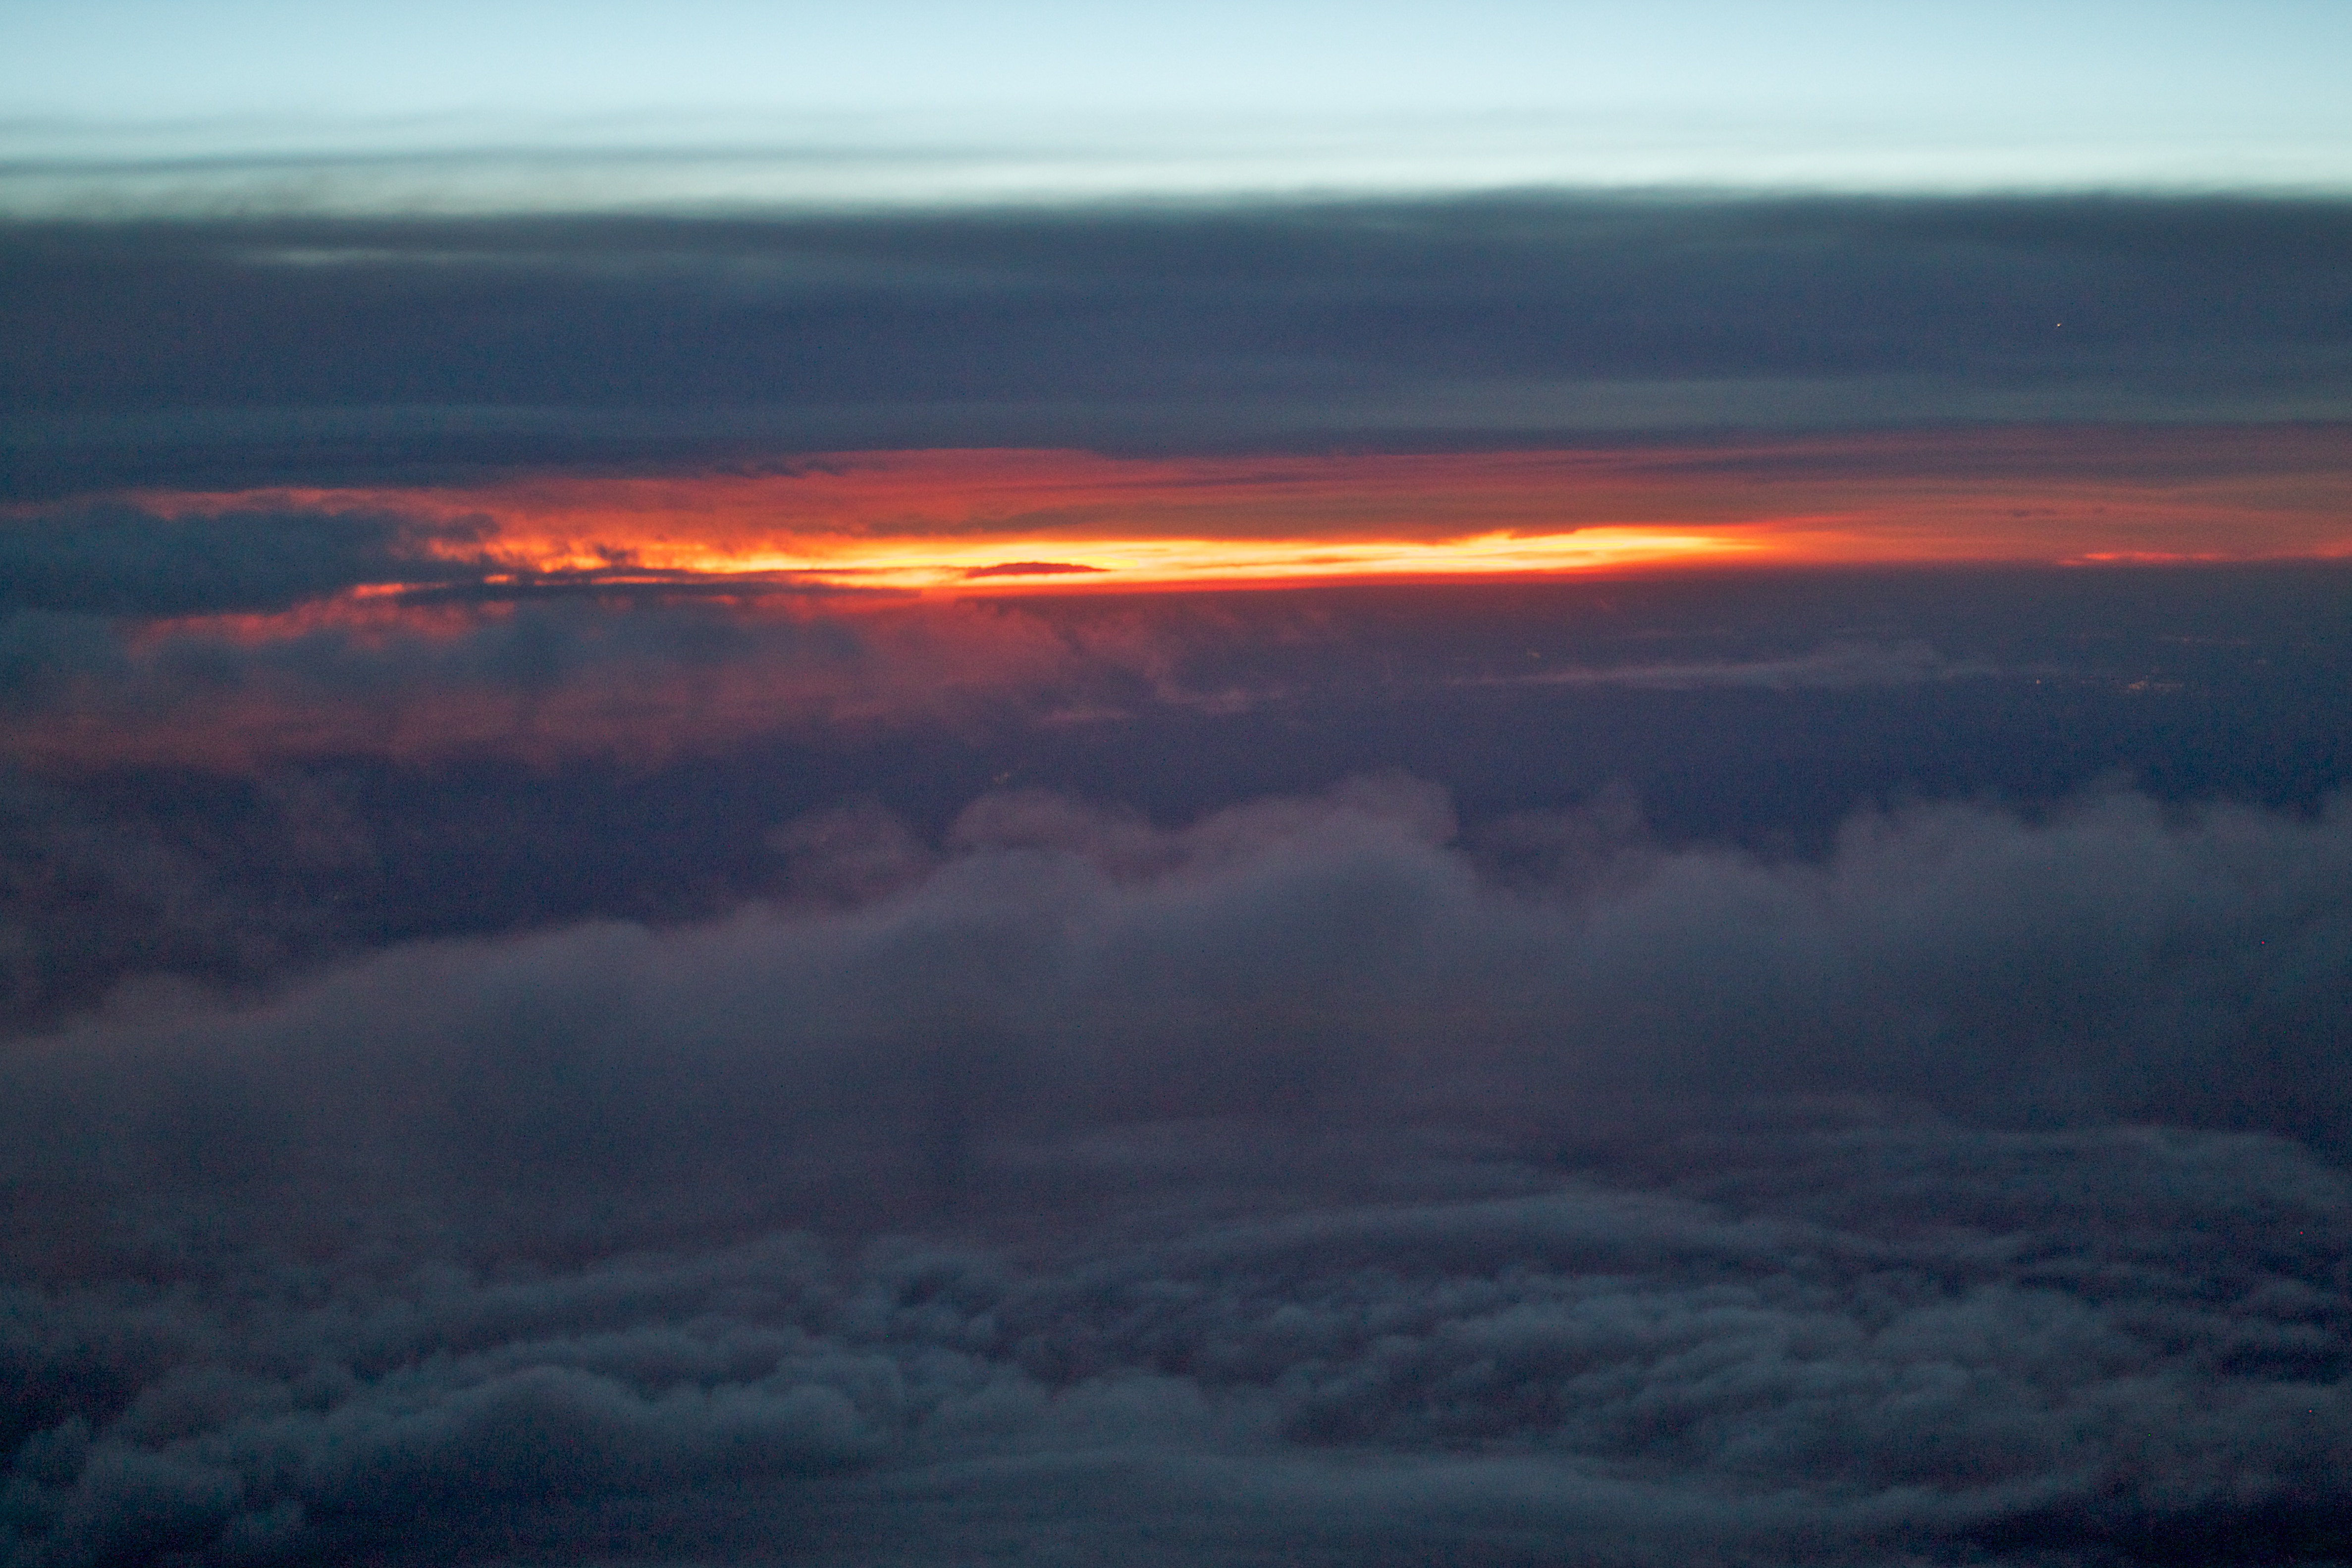
sea, horizon, mountain, cloud, sky, sunrise, sunset, morning, wave, dawn, atmosphere, dusk, evening, plain, odyssey, afterglow, meteorological phenomenon, atmospheric phenomenon, atmosphere of earth, geological phenomenon, wind wave, red sky at morning